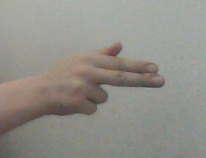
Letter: ghain